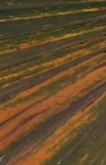
Label: Manganese Deficiency